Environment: real
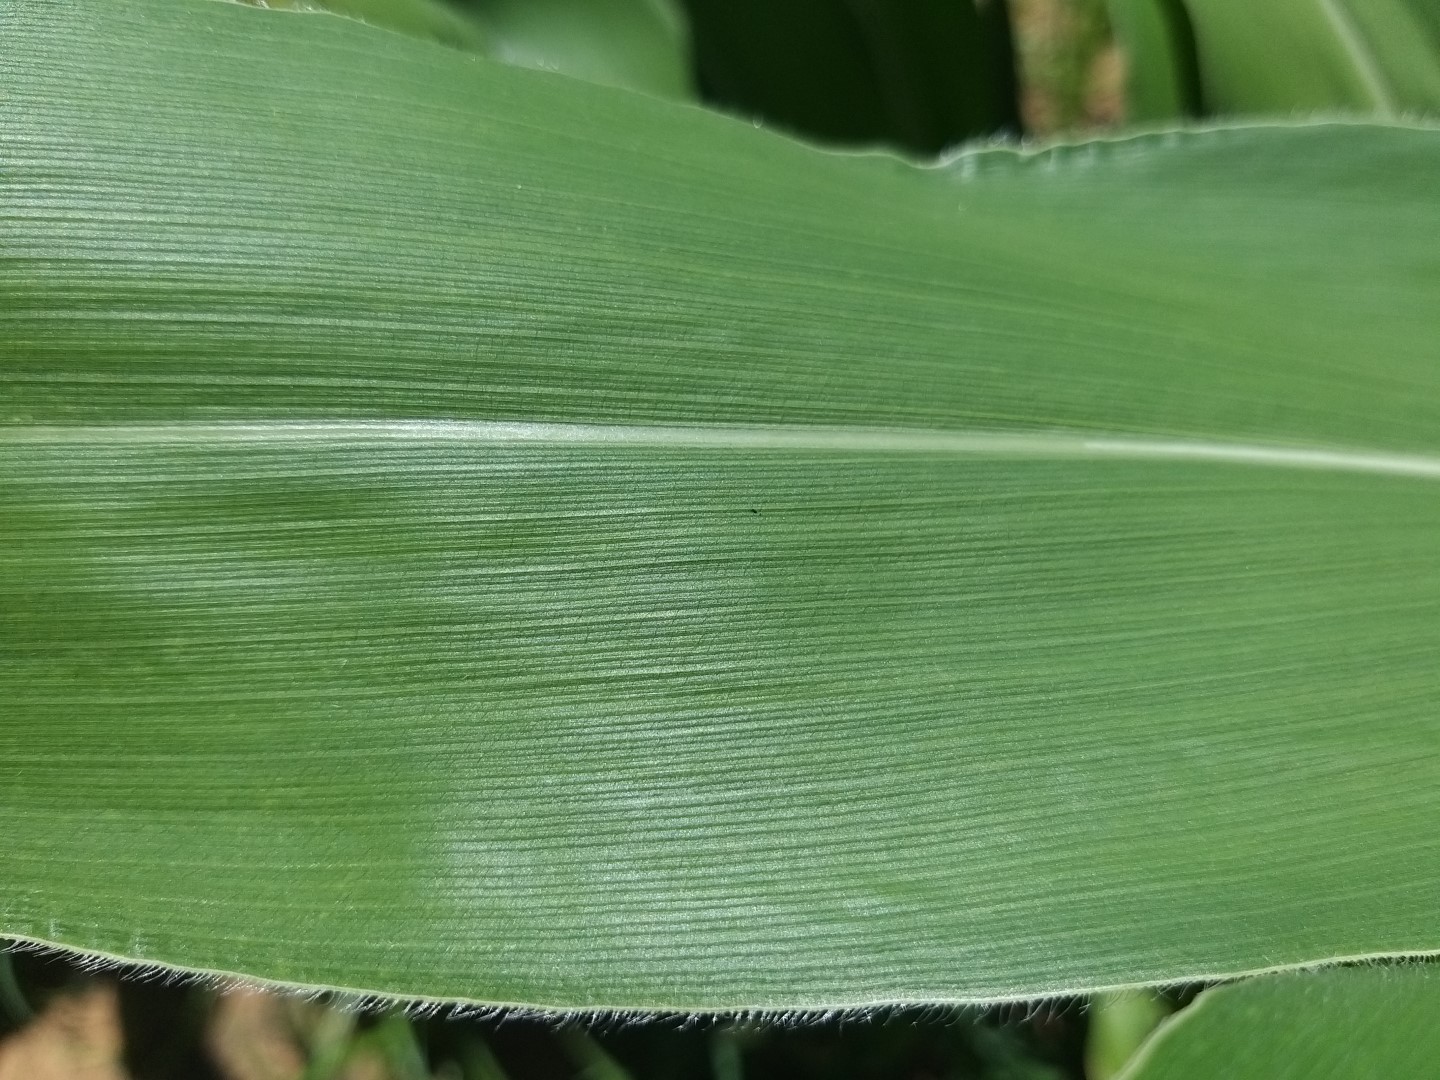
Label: healthy